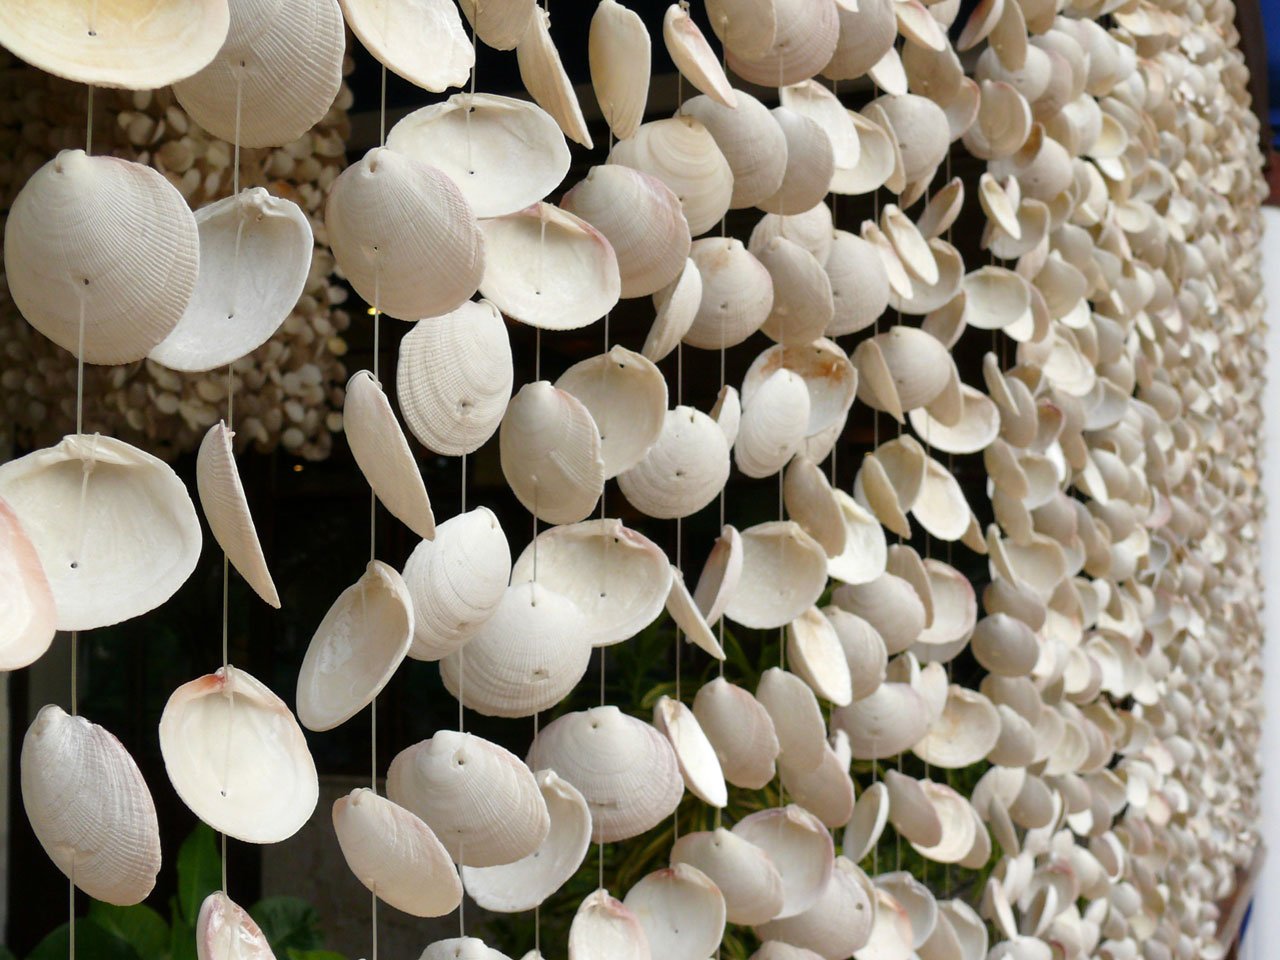
beach, sea, white, flower, restaurant, decoration, food, produce, shells, dominican, republic